Bhopal Pride March

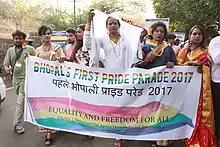
Bhopal Pride March

Kokila Bhattacharya, a member of the organising committee said, ‘We will not be debating or protesting peoples' beliefs, we will only talk about fundamental human rights and a life for the LGBTQ community of dignity and social acceptance."It came about when some students in the college where the awareness sessions were held asked why there weren’t any pride marches in Bhopal. The event was funded by people through crowd funding and didn't rely on sponsors for the same.